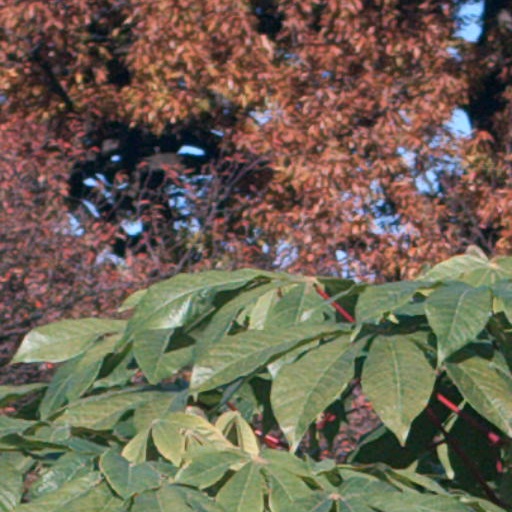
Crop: cassava